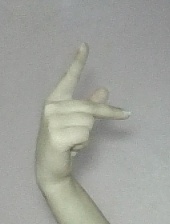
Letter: dha